CryptoKitties

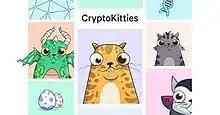

CryptoKitties is a blockchain game developed by Canadian studio Dapper Labs. The game allows players to buy, sell, and create non-fungible tokens (NFTs) using Ethereum. These NFTs represent virtual cats. The game's popularity in December 2017 congested the Ethereum network, causing it to reach an all-time high in the number of transactions and slowing it down significantly.